Minamidaitō, Okinawa

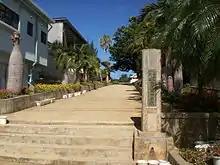
Minamidaitō Junior High School in 2007

The village of Minamidaitō maintains a single school: Minamidaitō Elementary and Junior High School (南大東村立南大東小中学校). As of 2010 the school had 95 elementary students and 49 junior high students. The village has no high school; students leave the island to complete their secondary education.